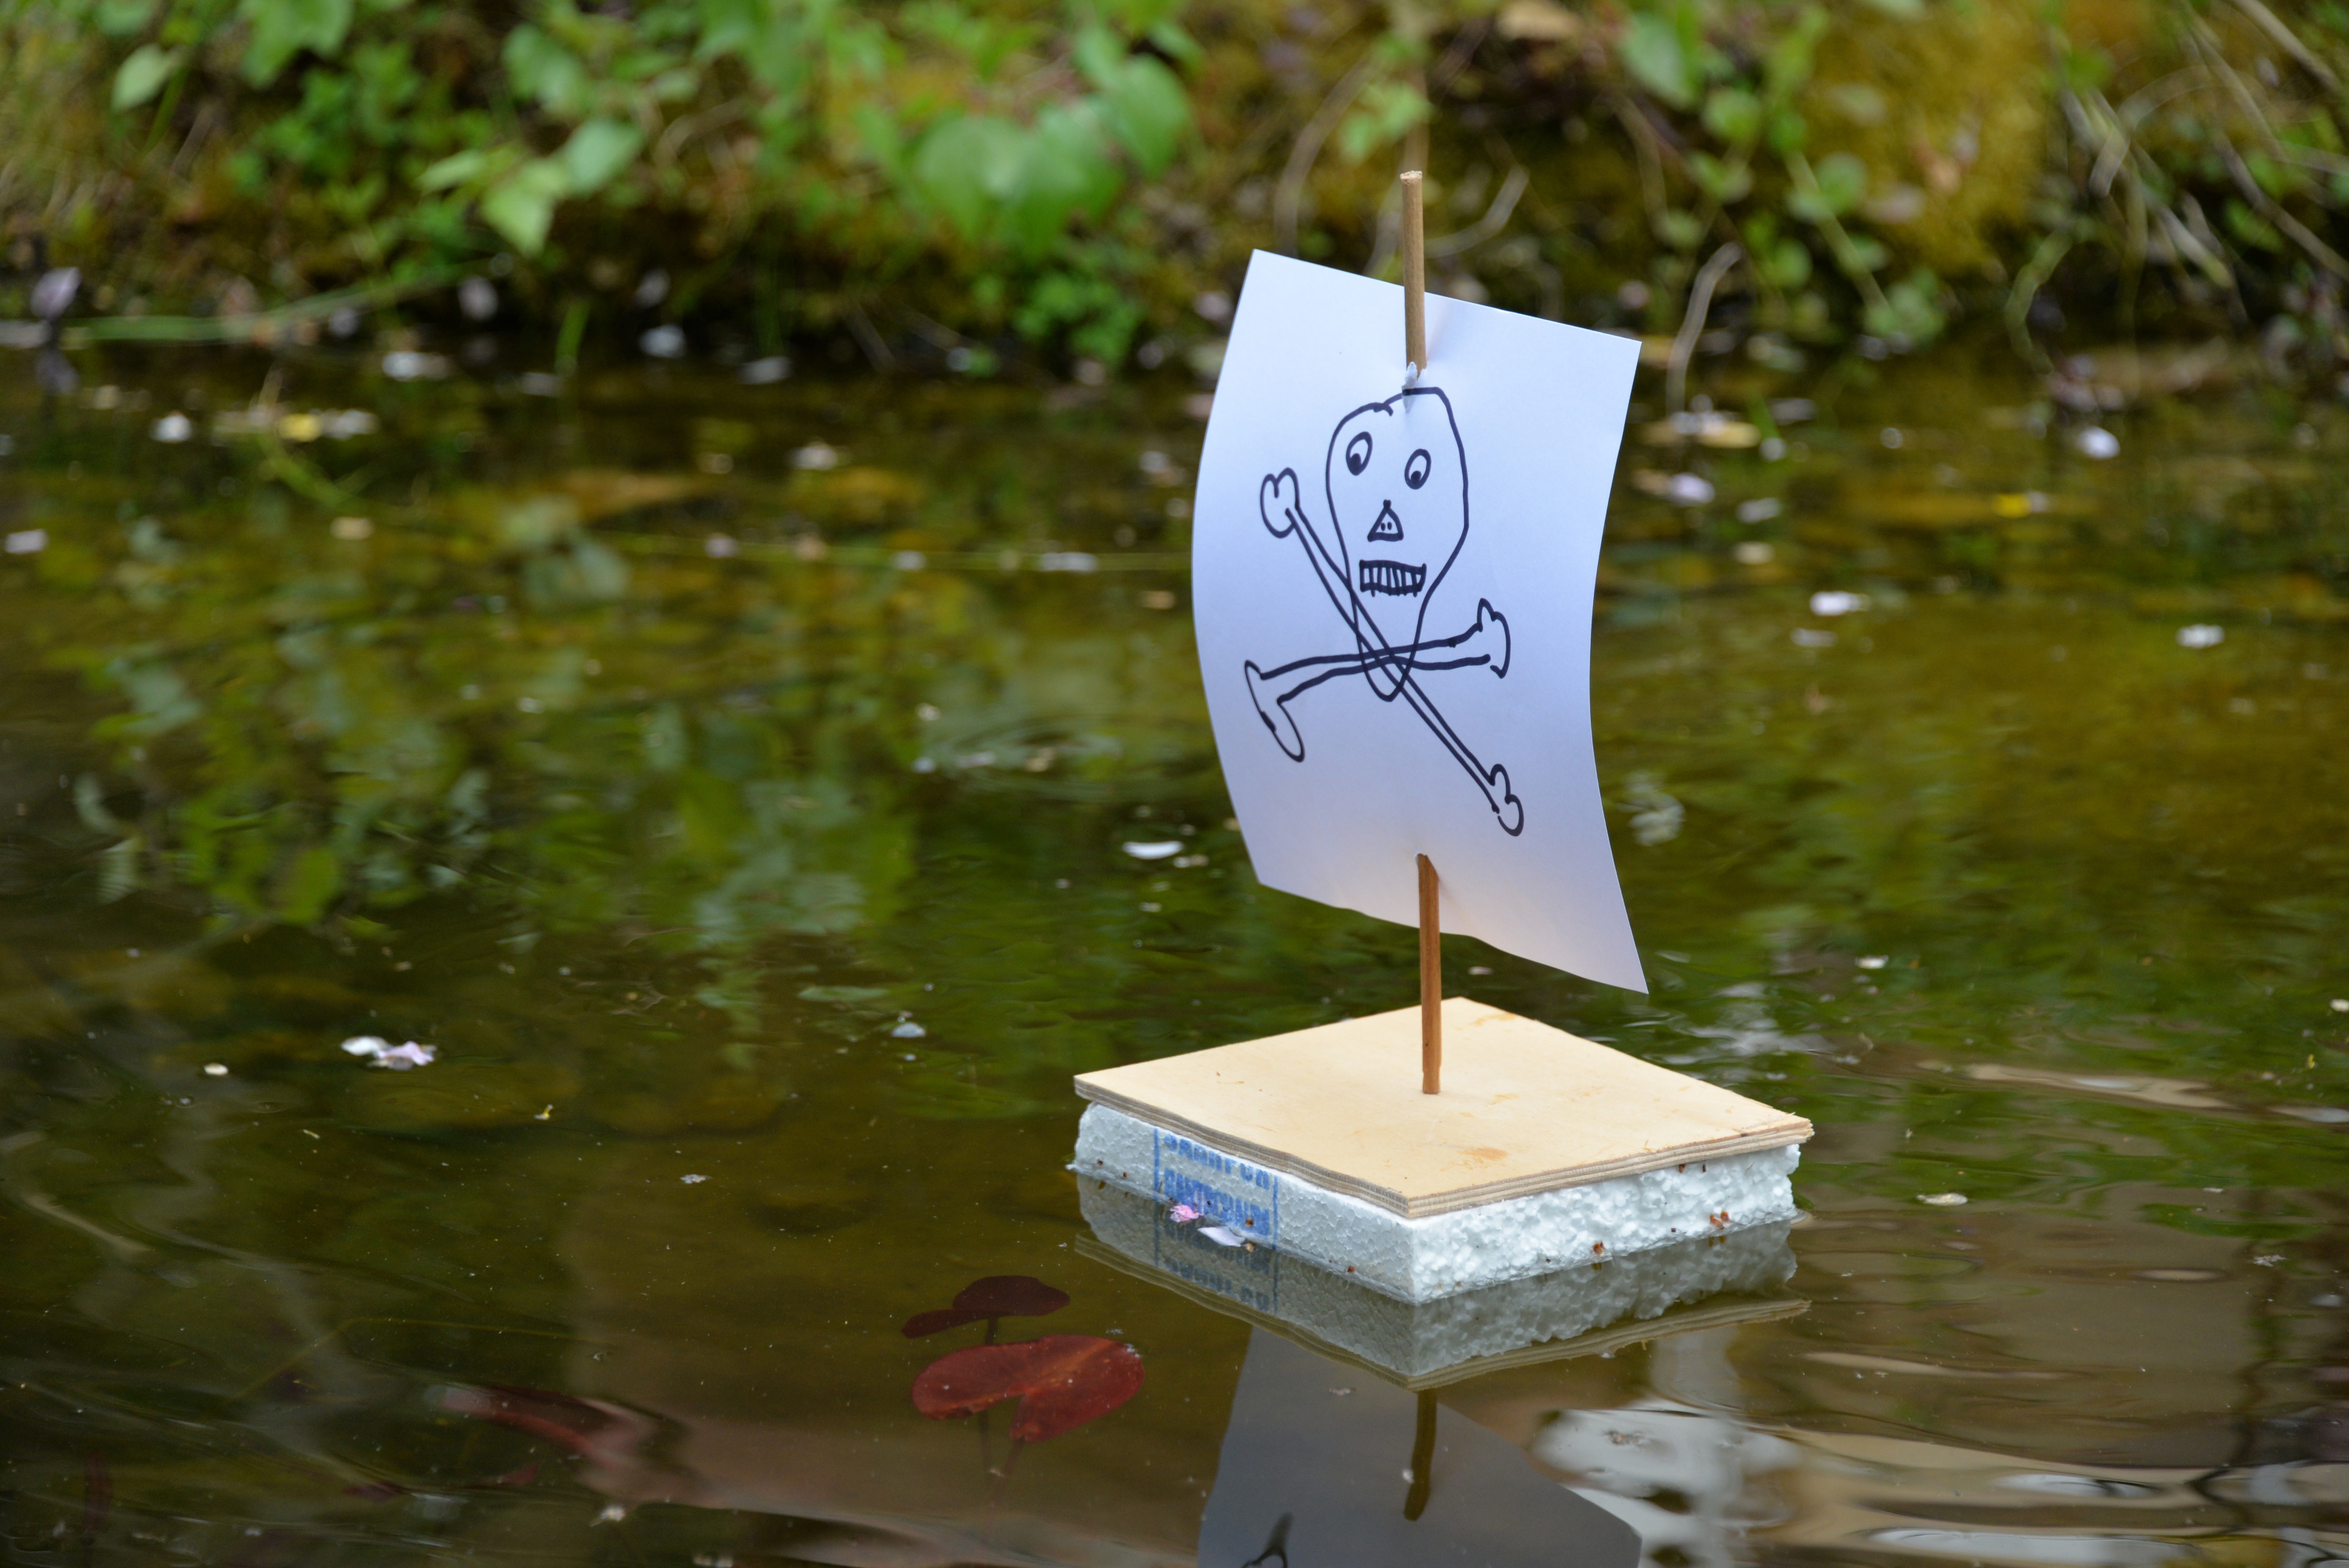
tree, water, nature, play, leaf, flower, lake, ship, explore, pond, boot, reflection, botany, children, playground, sail, wetland, joy, pirate, masts, sailing boat, viking, tinker, flagship, pirate ship